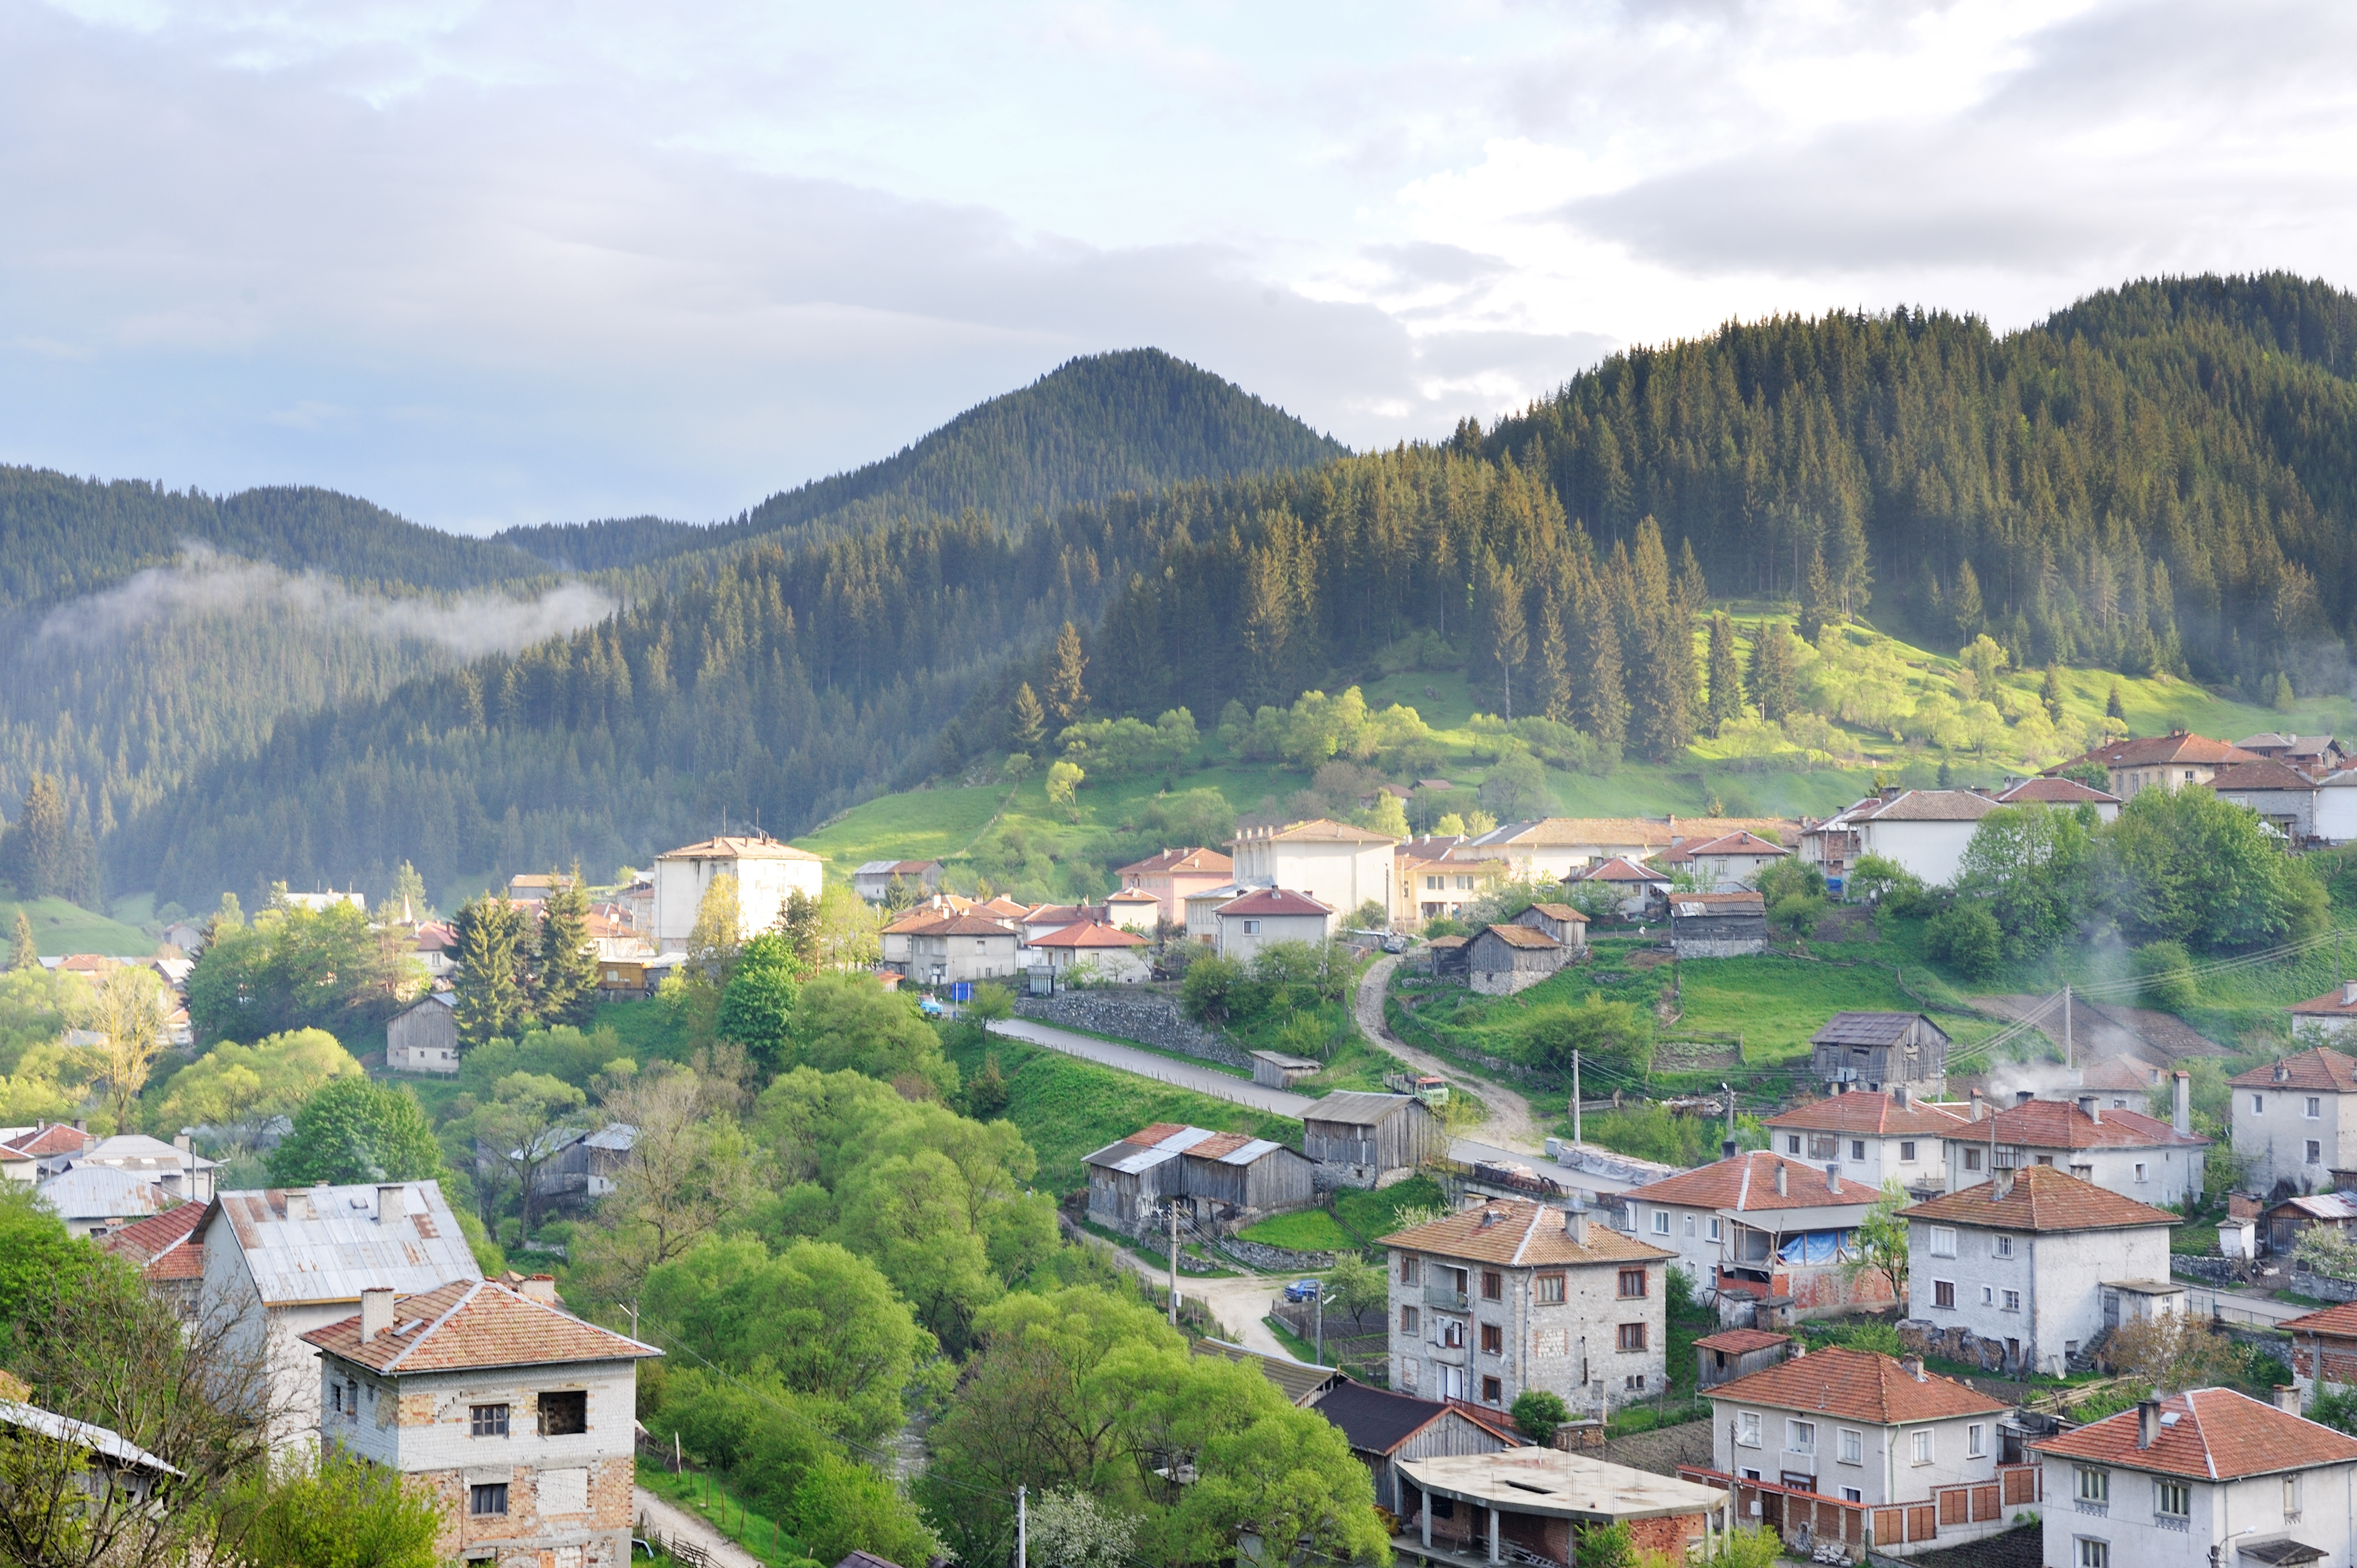
landscape, mountain, hill, town, valley, mountain range, panorama, village, alps, monastery, plateau, trigrad, rural area, aerial photography, mountain pass, residential area, geographical feature, human settlement, mountainous landforms